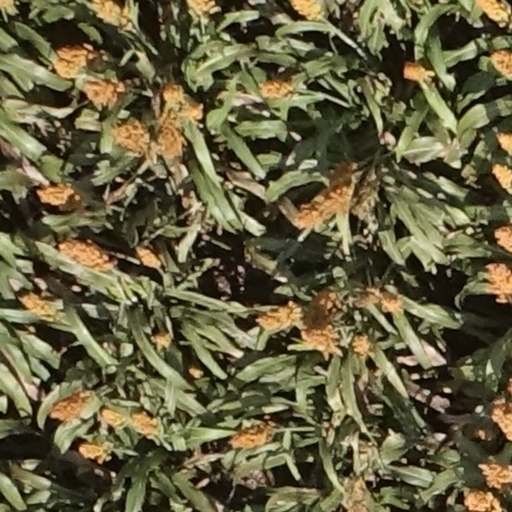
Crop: sorghum